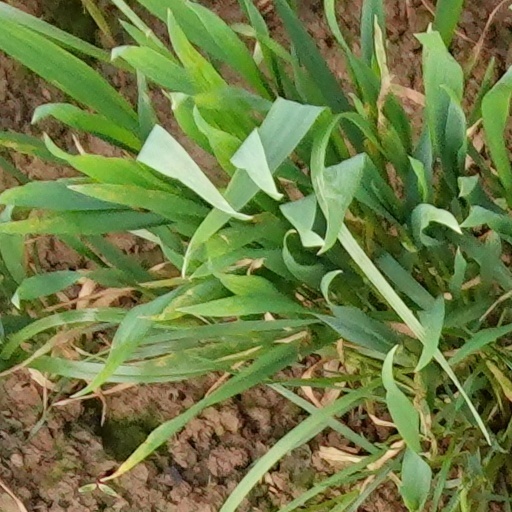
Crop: wheat